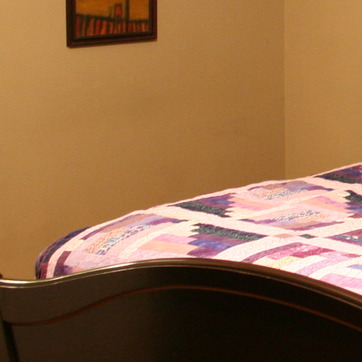
Material: painted